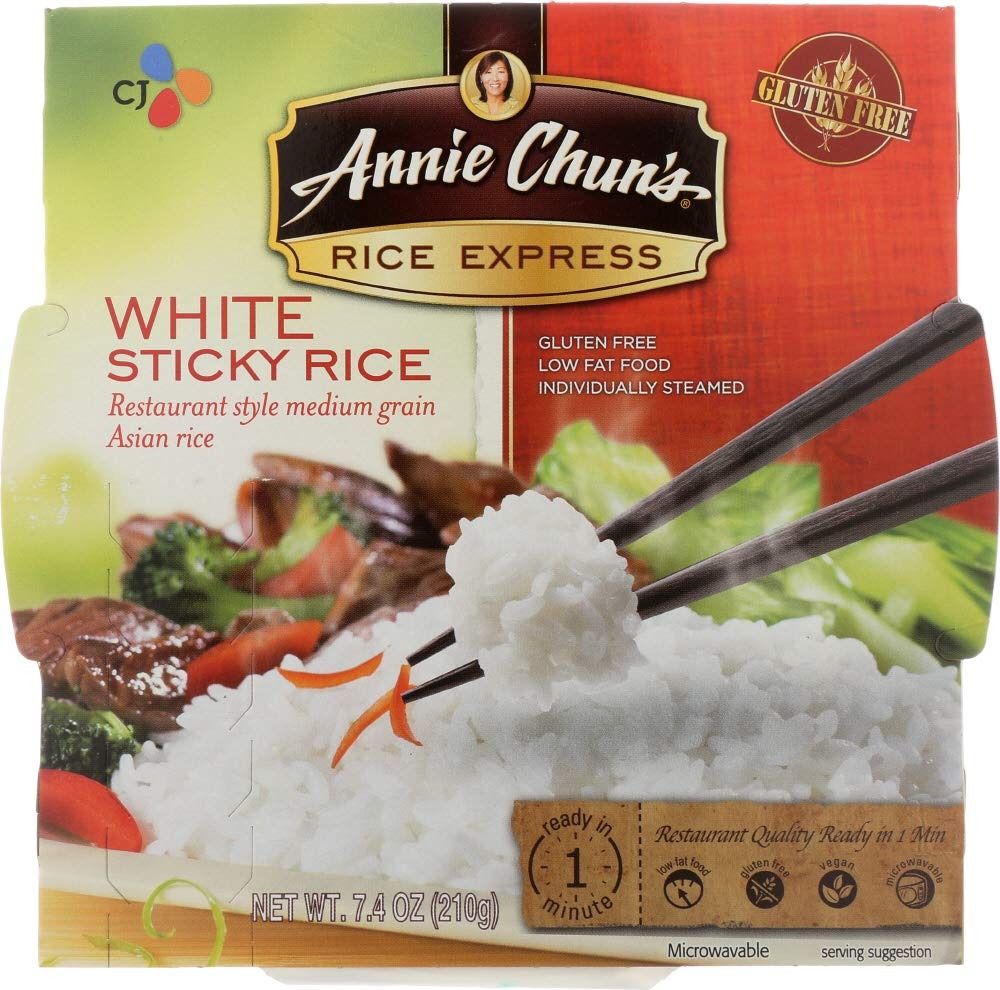
Item Name: Annie Chuns Rice Expr Wht Sticky
Value: 355.2
Unit: Ounce

Price: 2.99